Lobbying in the United States

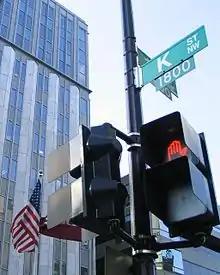
Street sign for K Street, with tall office buildings in background

Lobbying in the United States is paid activity in which special interest groups hire well-connected professional advocates, often lawyers, to argue for specific legislation in decision-making bodies such as the United States Congress. It is often perceived negatively by journalists and the American public; critics consider it to be a form of bribery, influence peddling, or extortion and lobbying was illegal in the United States in the eighteenth and much of the nineteenth centuries. Lobbying is subject to complex rules which, if not followed, can lead to penalties including jail. Lobbying has been interpreted by court rulings as free speech protected by the First Amendment to the U.S. Constitution. Since the 1970s, the numbers of lobbyists and the size of lobbying budgets has grown and become the focus of criticism of American governance.